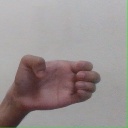
अक्षर: ख